Pieter Cornelisz van Rijck

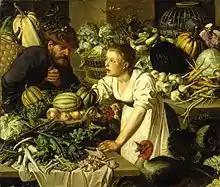

Pieter Cornelisz van Rijck"' (1567–c. 1637), was a Dutch Golden Age painter.